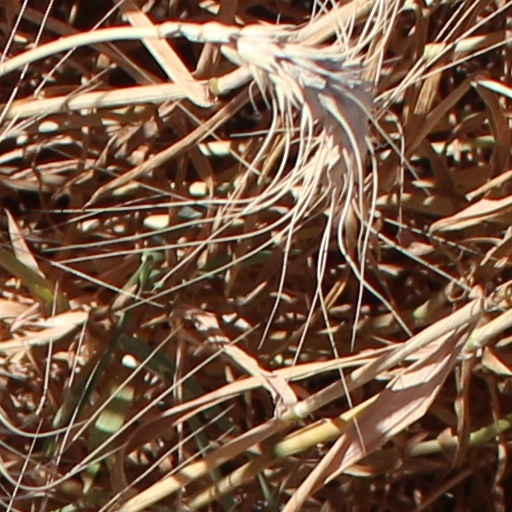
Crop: wheat